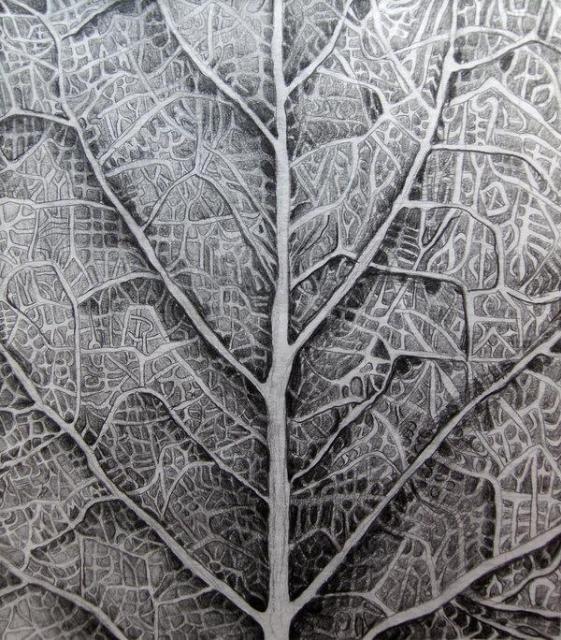
Texture: veined